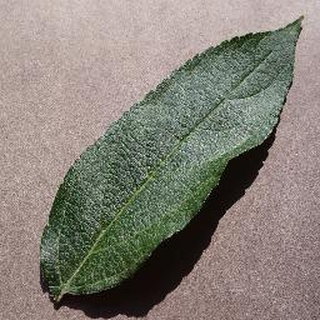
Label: healthy_apple